Satsuki Eda

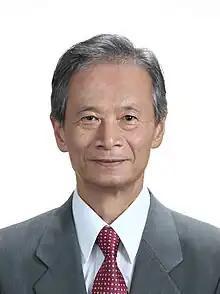
Official portrait, 2010

was a Japanese politician who was the first opposition member to serve as the President of the House of Councillors from 2007 to 2010. Eda had served for three terms in the House of Councillors before his election as president on 7 August 2007, after the success of the Democratic Party in the July 2007 election for the Japanese House of Councillors. He had earlier served four terms in the House of Representatives from 1983 to 1996. Eda was also the head of the Science and Technology Agency.